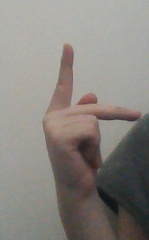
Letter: dha